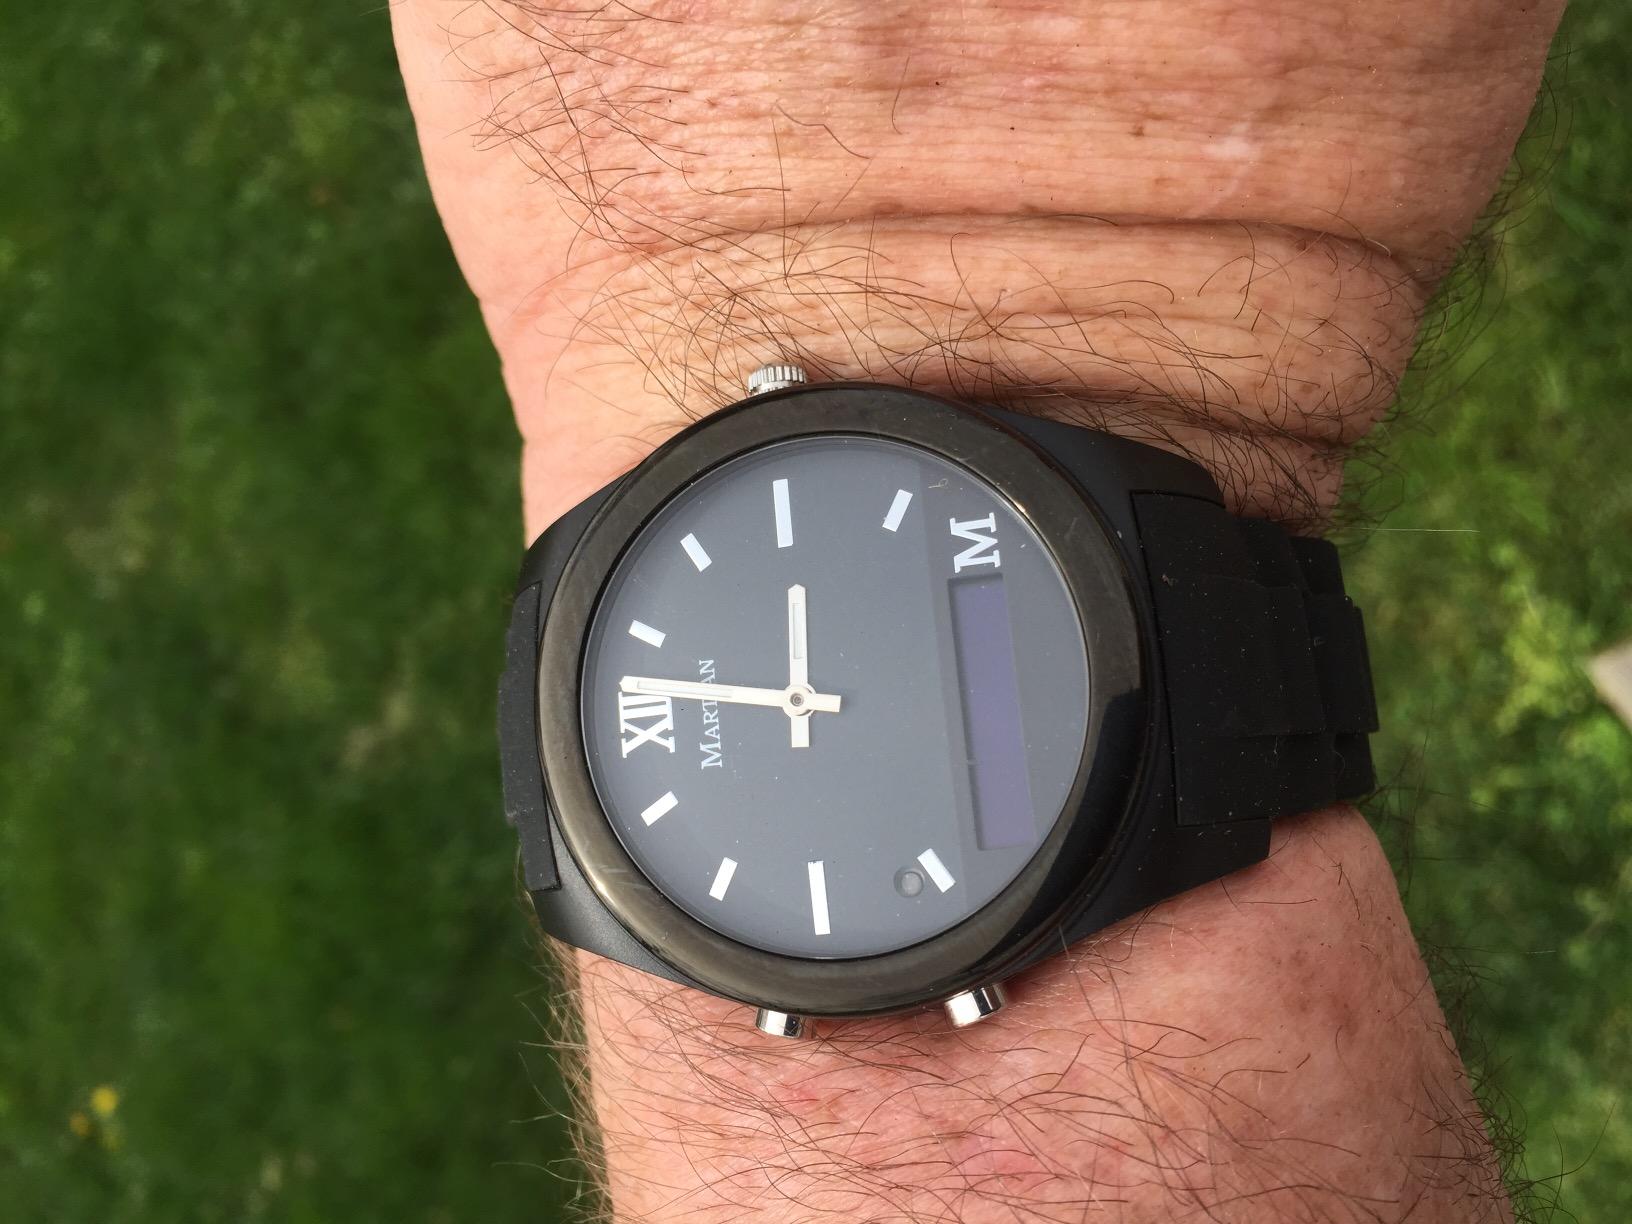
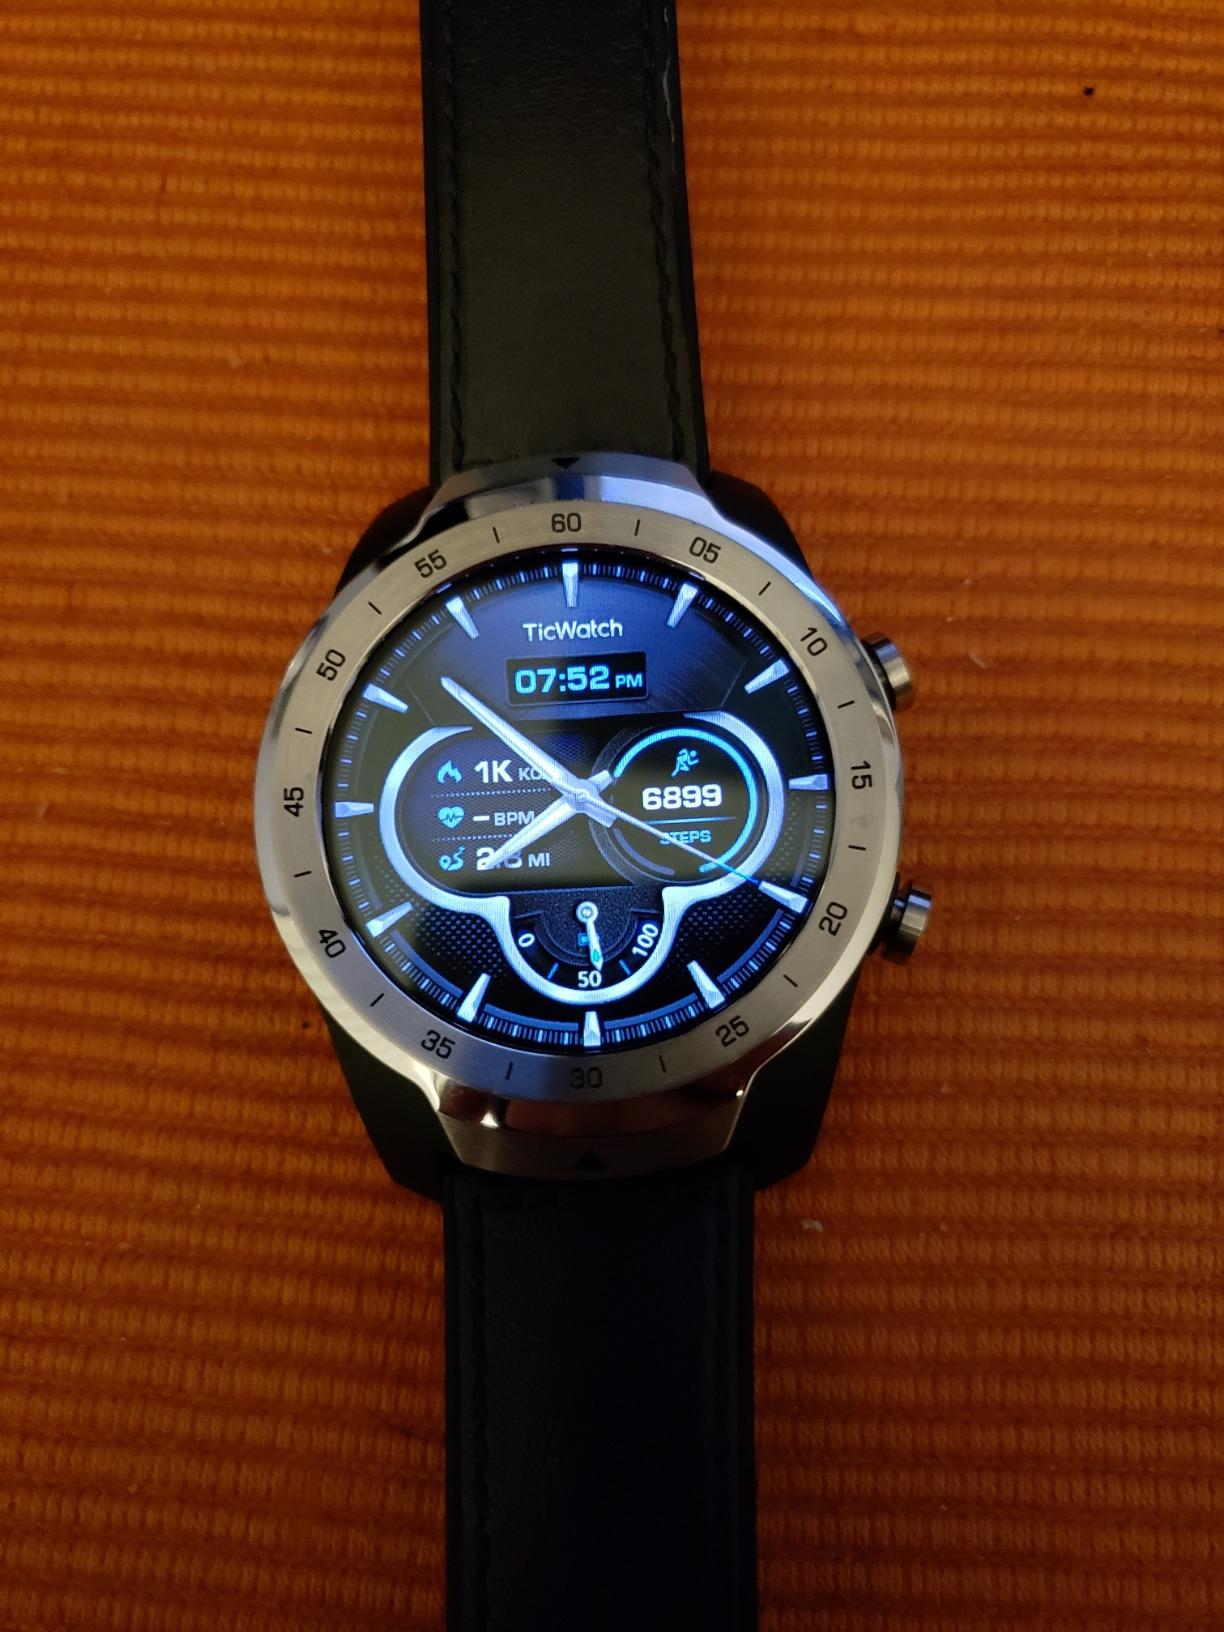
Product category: smartwatch
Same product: no